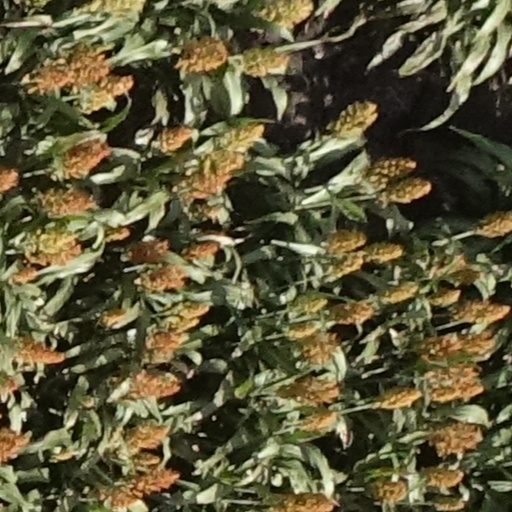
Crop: sorghum